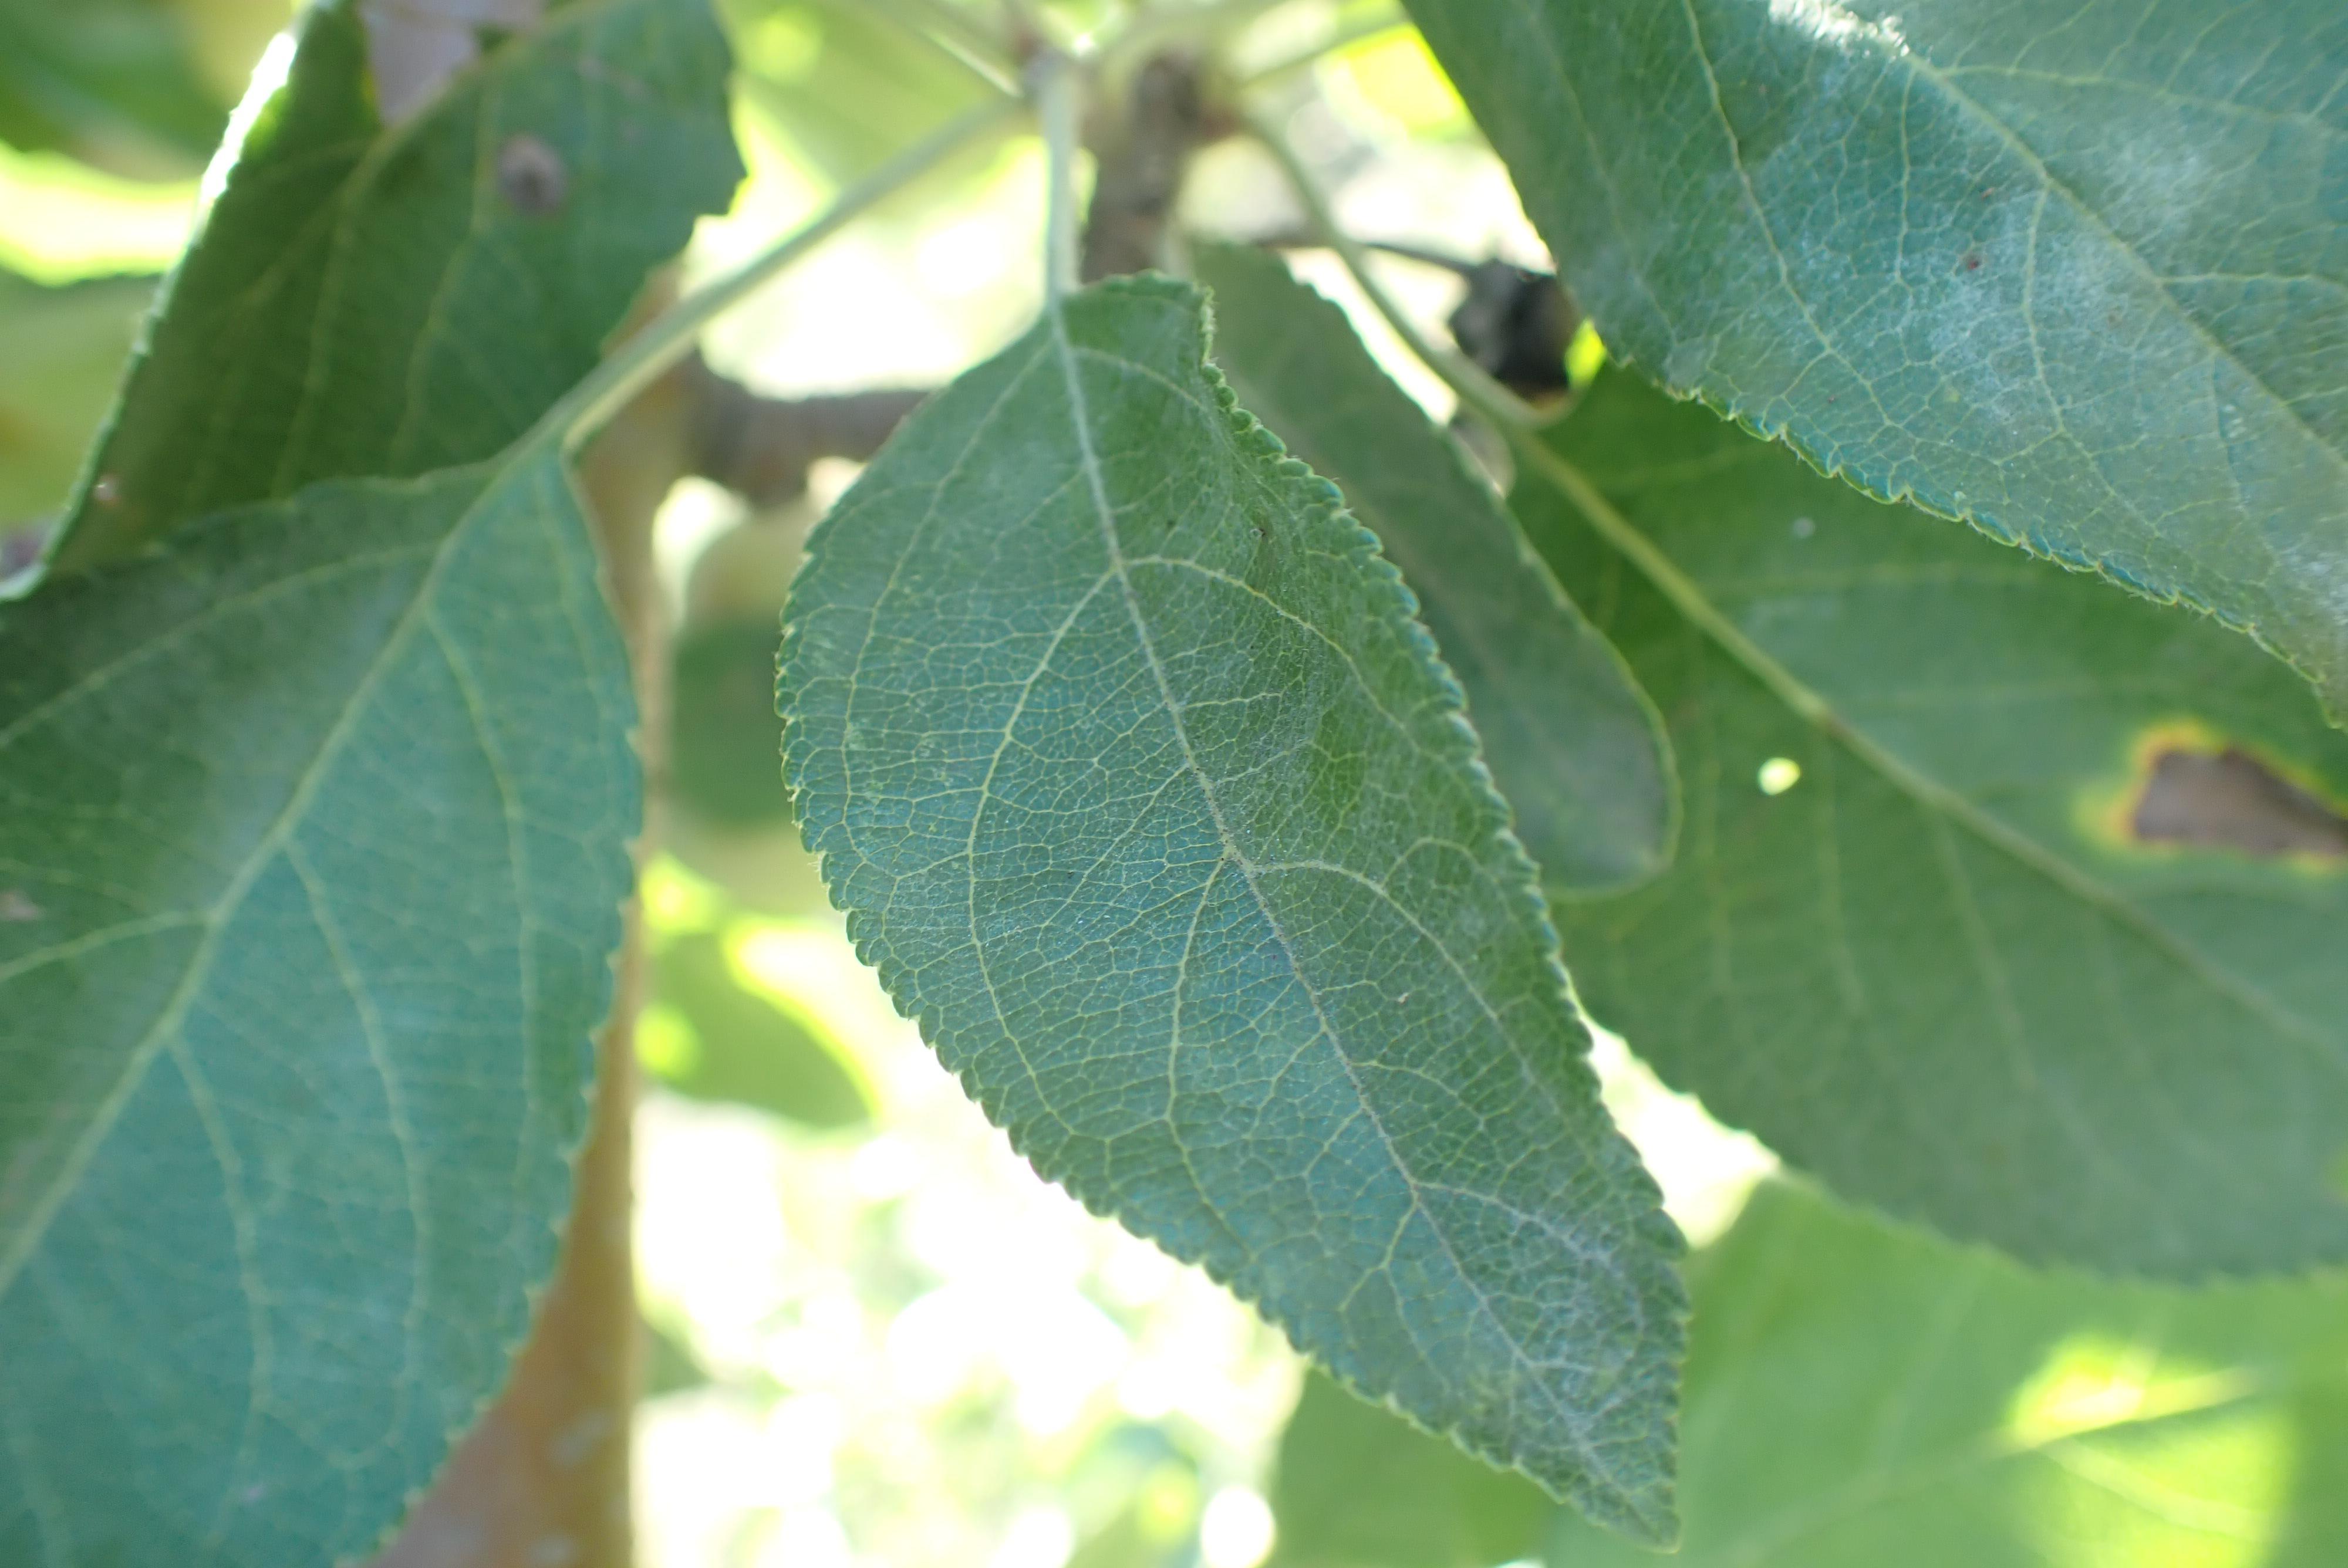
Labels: powdery_mildew